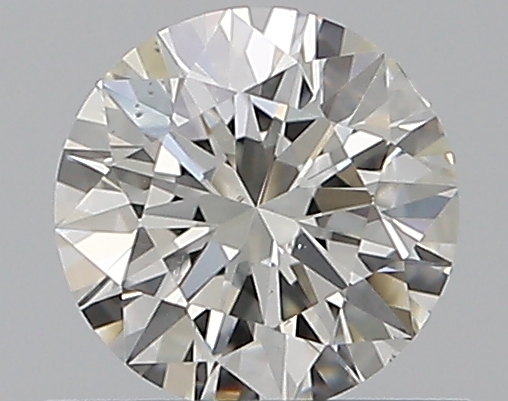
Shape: round
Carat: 0.5
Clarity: VS2
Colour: H
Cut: EX
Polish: VG
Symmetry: VG
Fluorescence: N
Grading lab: GIA
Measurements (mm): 5.09 x 5.11 x 3.14